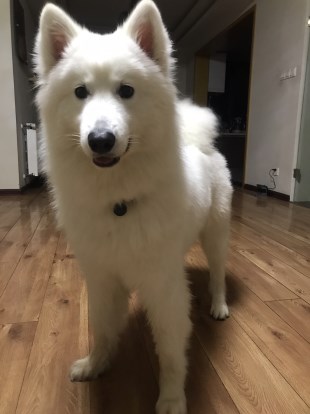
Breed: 2192-n000088-Samoyed